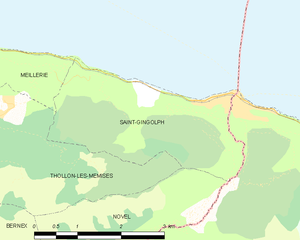
Carte des communes françaises Saint-Gingolph